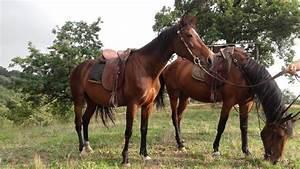
horse